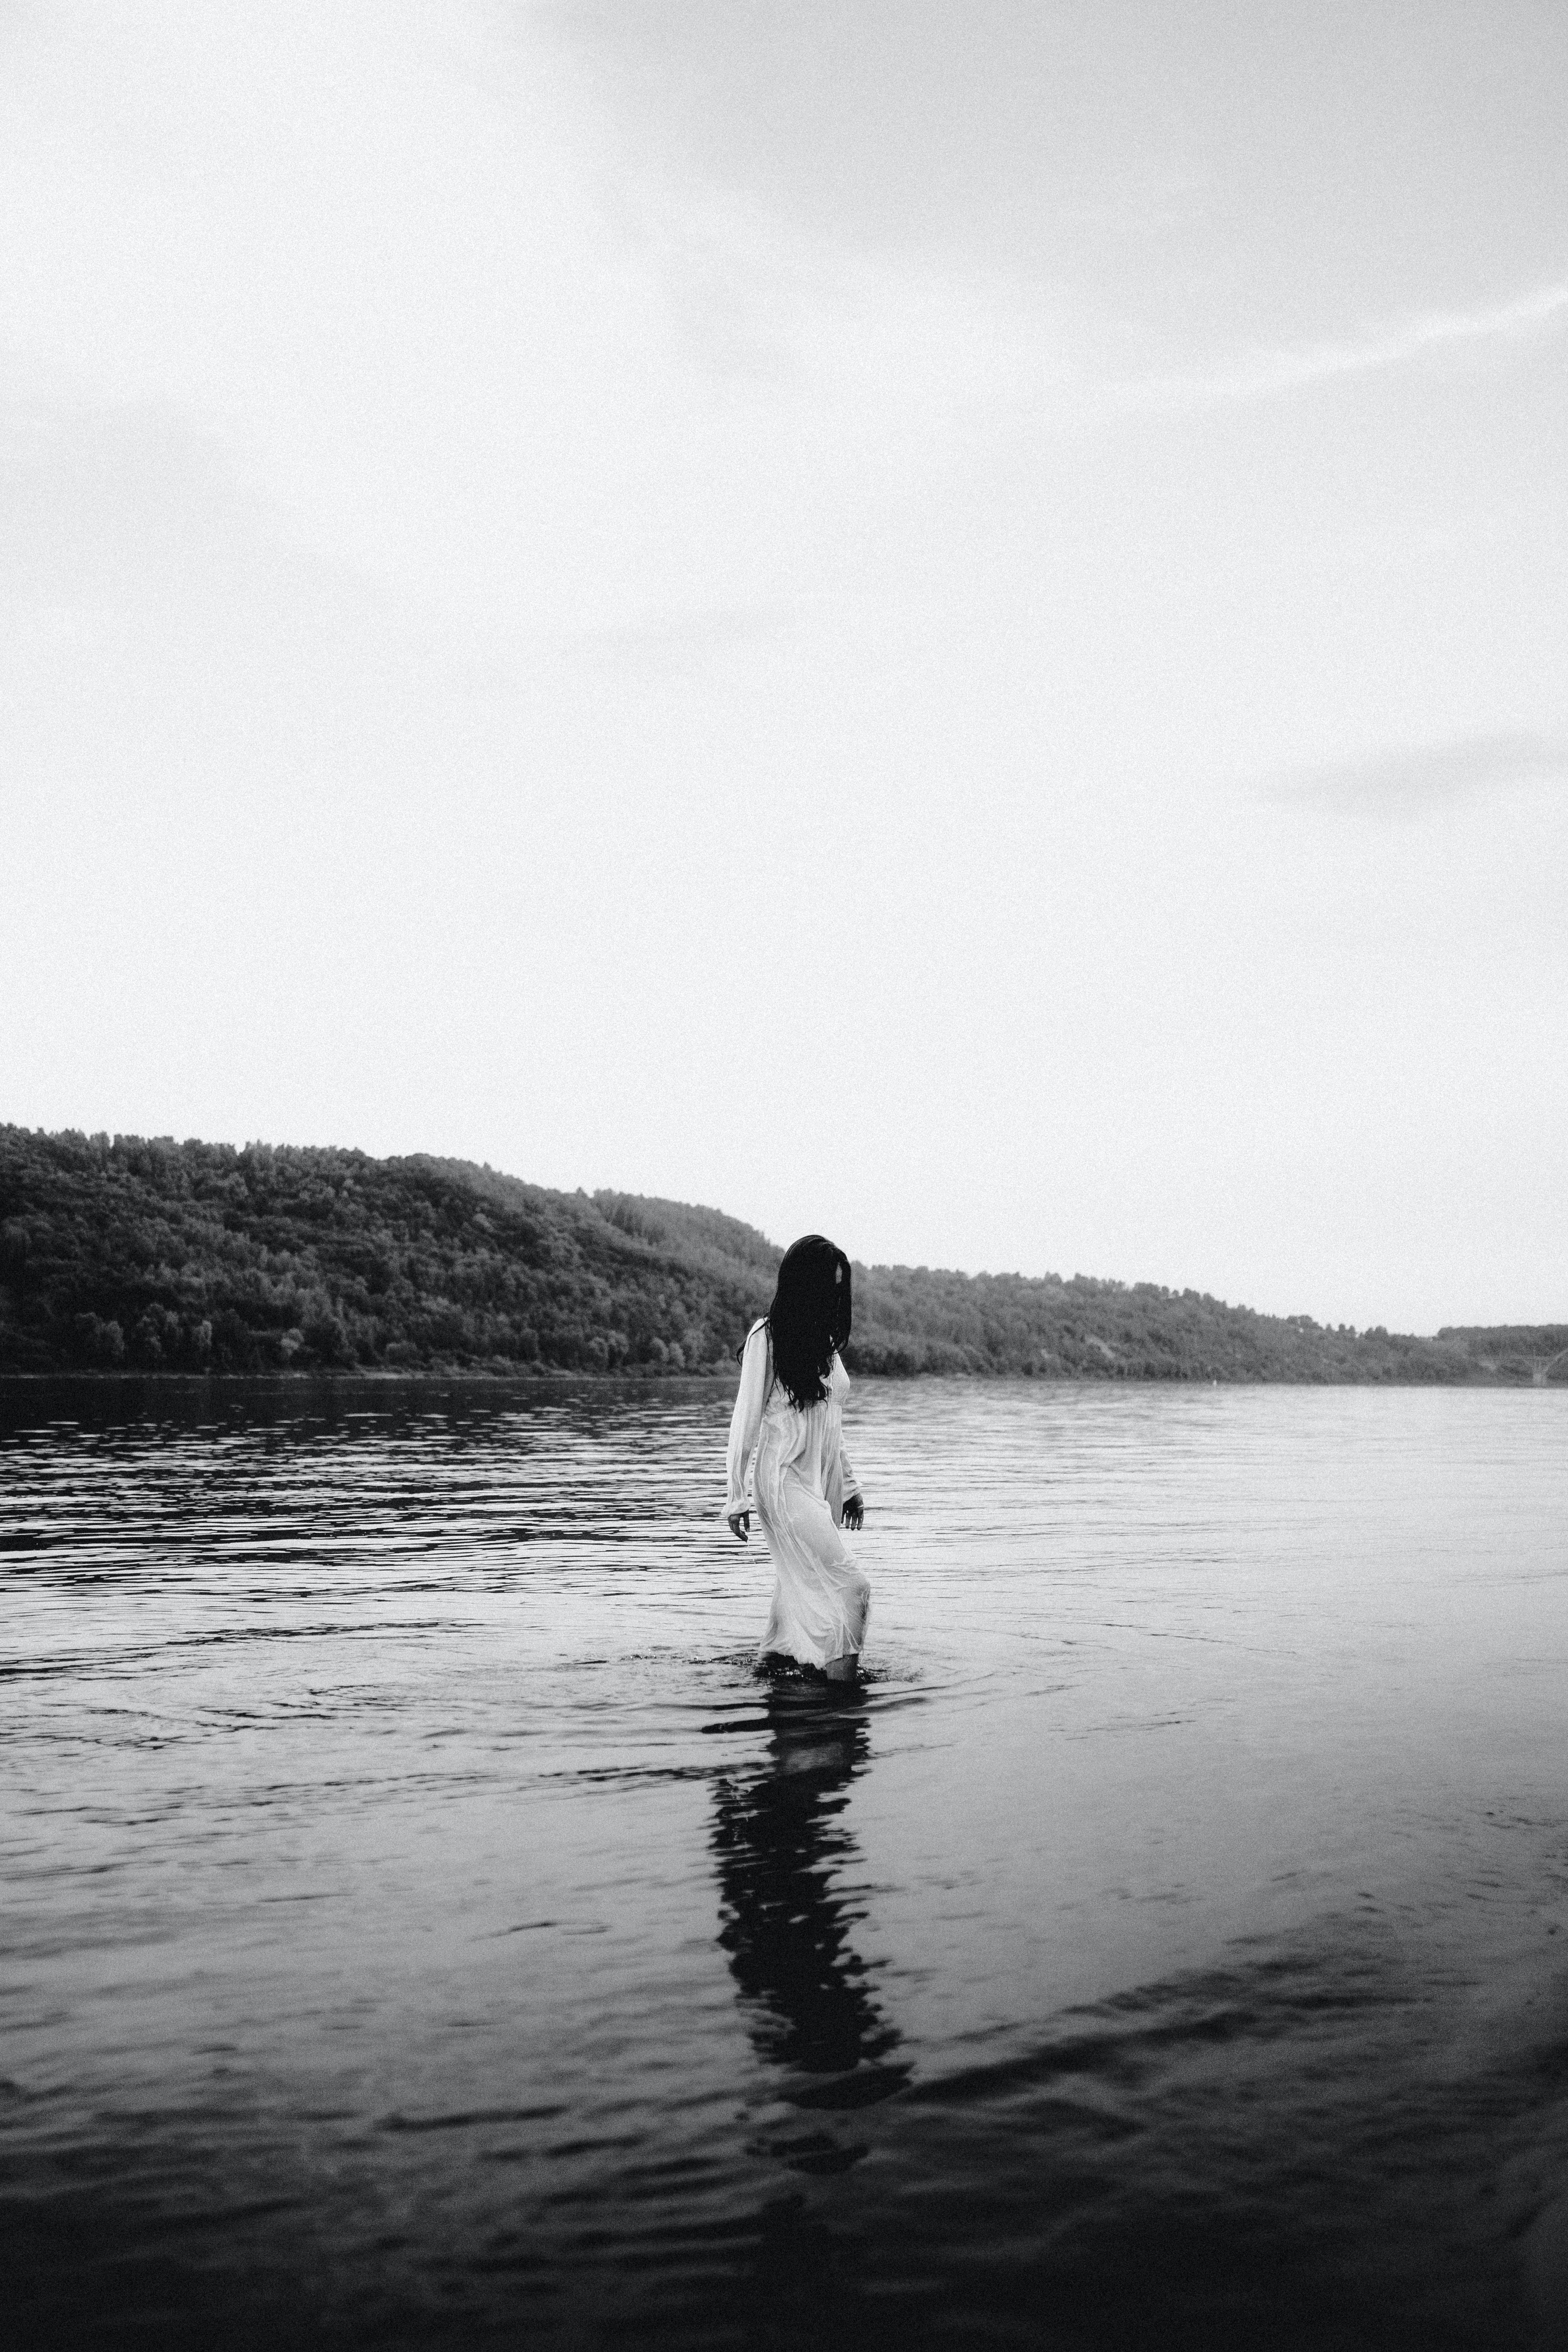
woman, cloud, water, sky, People in nature, flash photography, lake, happy, coastal and oceanic landforms, horizon, wind wave, landscape, calm, monochrome photography, shore, reflection, monochrome, wave, beach, recreation, ocean, lake district, wind, coast, rock, stock photography, reservoir, sound, loch, evening, portrait photography, fun, sea, darkness, child, sitting, vacation, sand, tide